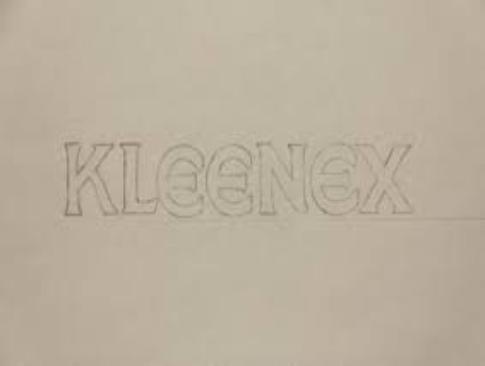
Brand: kleenex
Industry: Necessities